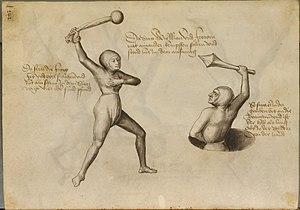
Ceci est une numérisation d'un livre historique, le Fechtbuch ('livre d'escrime') du maître d'escrime allemand Hans Talhoffer.